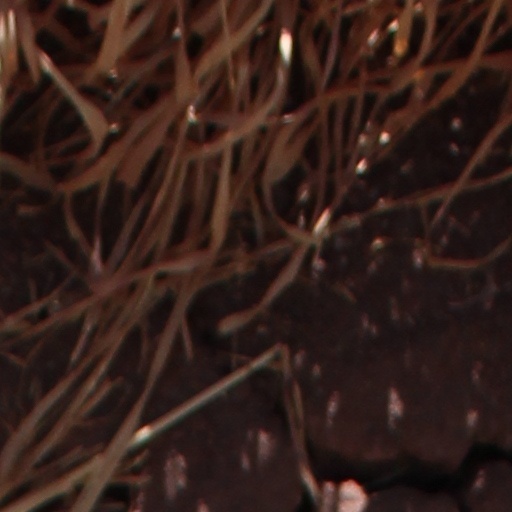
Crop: wheat